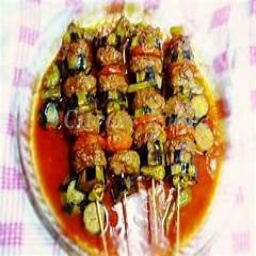
Label: eggplant_kebab